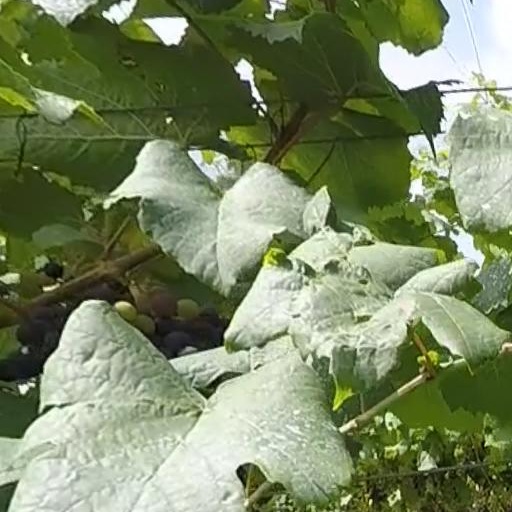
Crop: grape